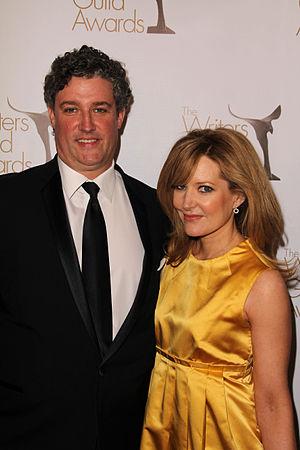
"Stephanie Gillis est une scénariste américaine pour la télévision. Elle travaille actuellement pour Les Simpson, dont elle a écrit six épisodes : ""Homer maire !"", ""Midnight Towboy"", ""Burns est piqué"" ou ""L'arène des abeilles"""", ""Il était une fois à Springfield"", ""Moe Letter Blues"" et ""Remplaçable"", ""Tu es remplaçable""